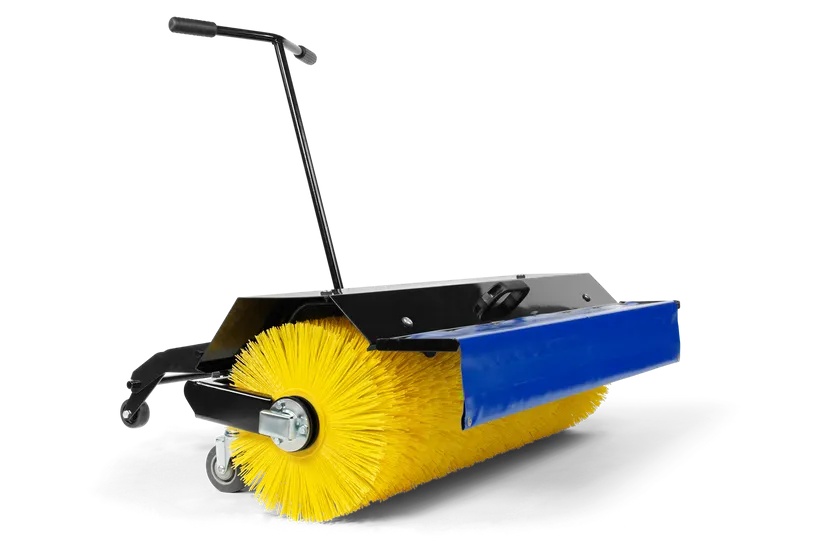
HUSQVARNA Broom Fits RC Rider Collect
Rotating rider broom for sweeping up leaves, snow, etc. Can be angled to either side. The broom has an included Spray guard.
Brand: Husqvarna
Category: Home & Garden > Lawn & Garden > Outdoor Power Equipment Accessories > Multifunction Outdoor Power Equipment Attachments